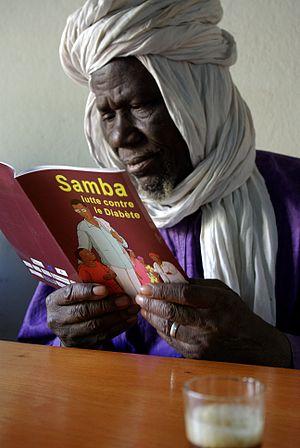
Olivier Hebrard, OTRS pending